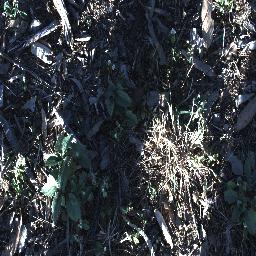
Label: snake_weed